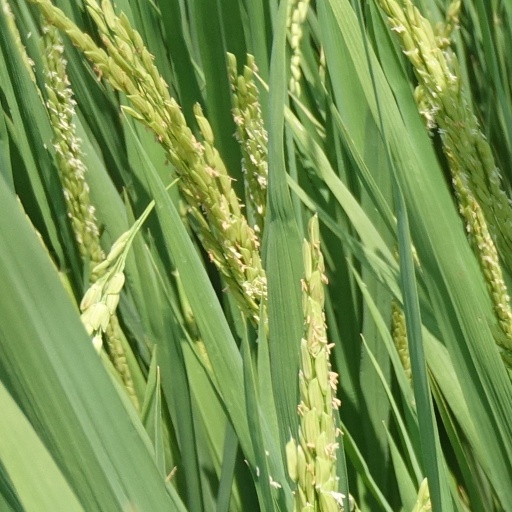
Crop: rice